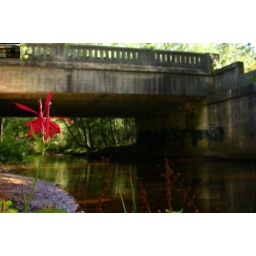
a small red flower i found underneath the bridge